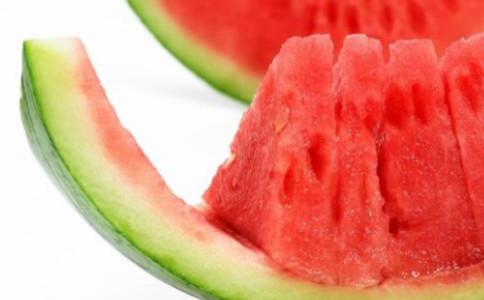
Label: trash